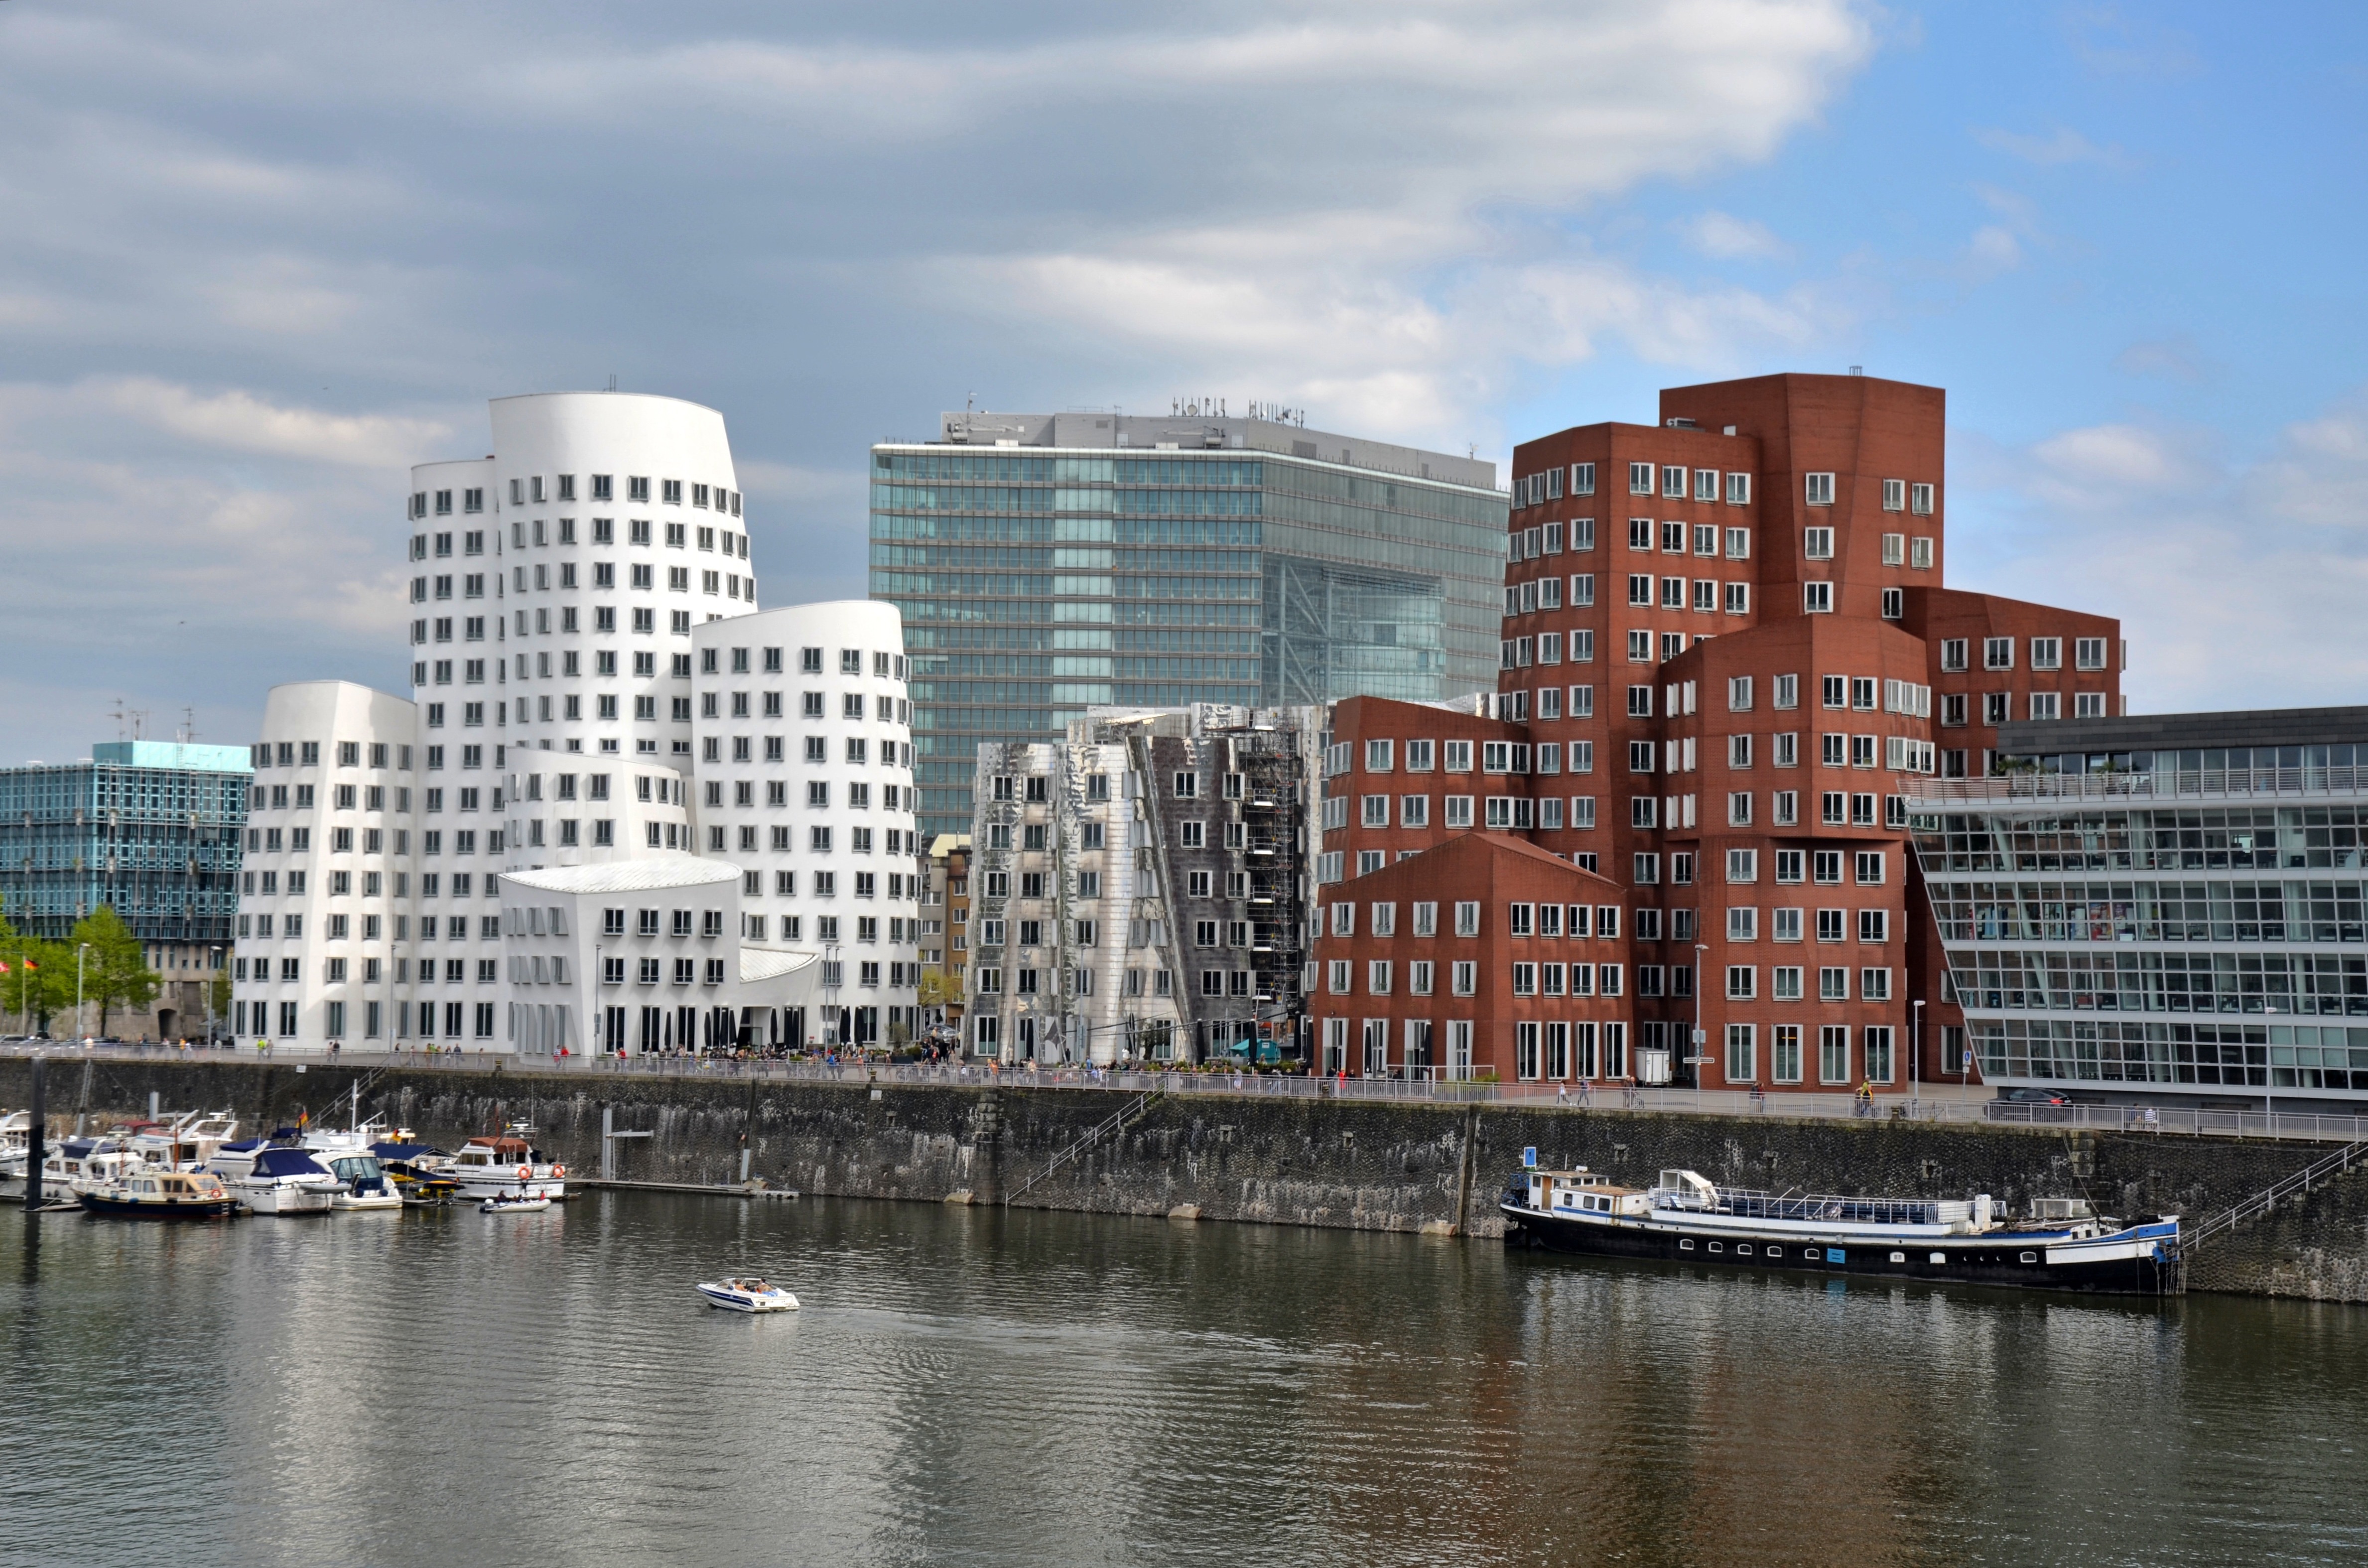
dock, architecture, skyline, building, city, skyscraper, cityscape, downtown, reflection, vehicle, harbor, marina, waterway, tower block, structures, gehry, condominium, dusseldorf, urban area, human settlement